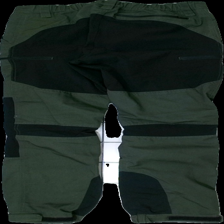
View: back
Type: Trousers
Category: Ladies
Brand: Not in the list
Brand text on label: revolution race
Colors: Green, Black
Material: 75% Polyester 25% Cotton
Pattern: Logo print
Cut: Regular
Season: All
Stains: Minor
Price range: 150-250
Recommended usage: Reuse